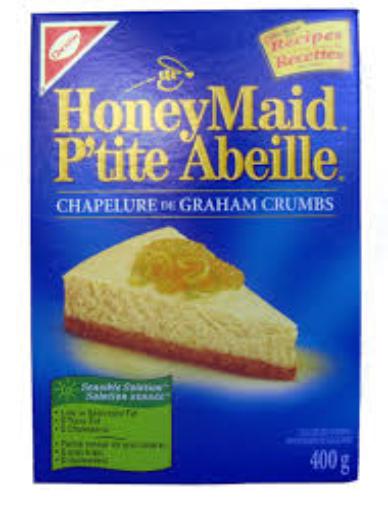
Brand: Honey Graham
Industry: Food